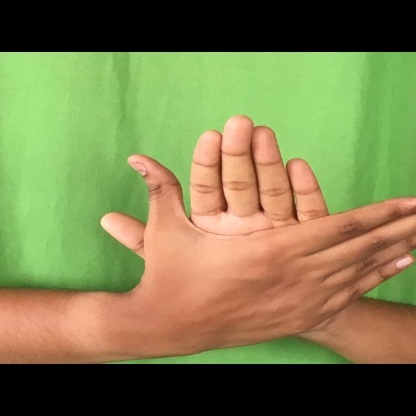
Mudra: Chakra